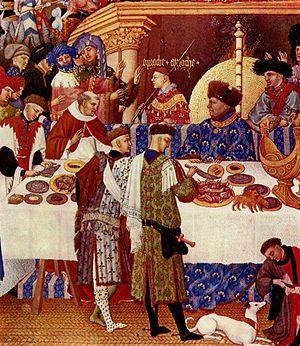
Le civet de cerf est un mets considéré comme l'archétype de la bonne chère et, à ce titre, en dépit de sa rareté, comme l'un des mets emblématiques du repas gastronomique des Français. Il fut chassé dès la Préhistoire et c'est au cours de cette période que se développa autour du cerf un mythe quasi religieux, puis divin, dont on retrouve maintes traces encore aujourd'hui. Connue dès l'Antiquité, sa chair, diversement cuisinée, fut de toutes les tables princières et royales au cours du Moyen Âge.